Elluminate Live

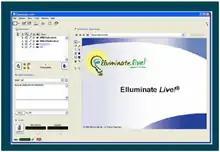
A screenshot of the Elluminate Live program

Elluminate Live! communication tools include integrated Voice over IP and teleconferencing, public and private chat, quizzing and polling, emoticons, and a webcam tool. The software includes several visual tools, including whiteboard, application sharing, file transfer, and web tour. The software also includes a record feature that allows the moderator to record the class for others to watch later as well as a graphing tool, breakout rooms for group work, and timer. The whiteboard supports the uploading of presentations for viewing on the whiteboard for class or meeting.